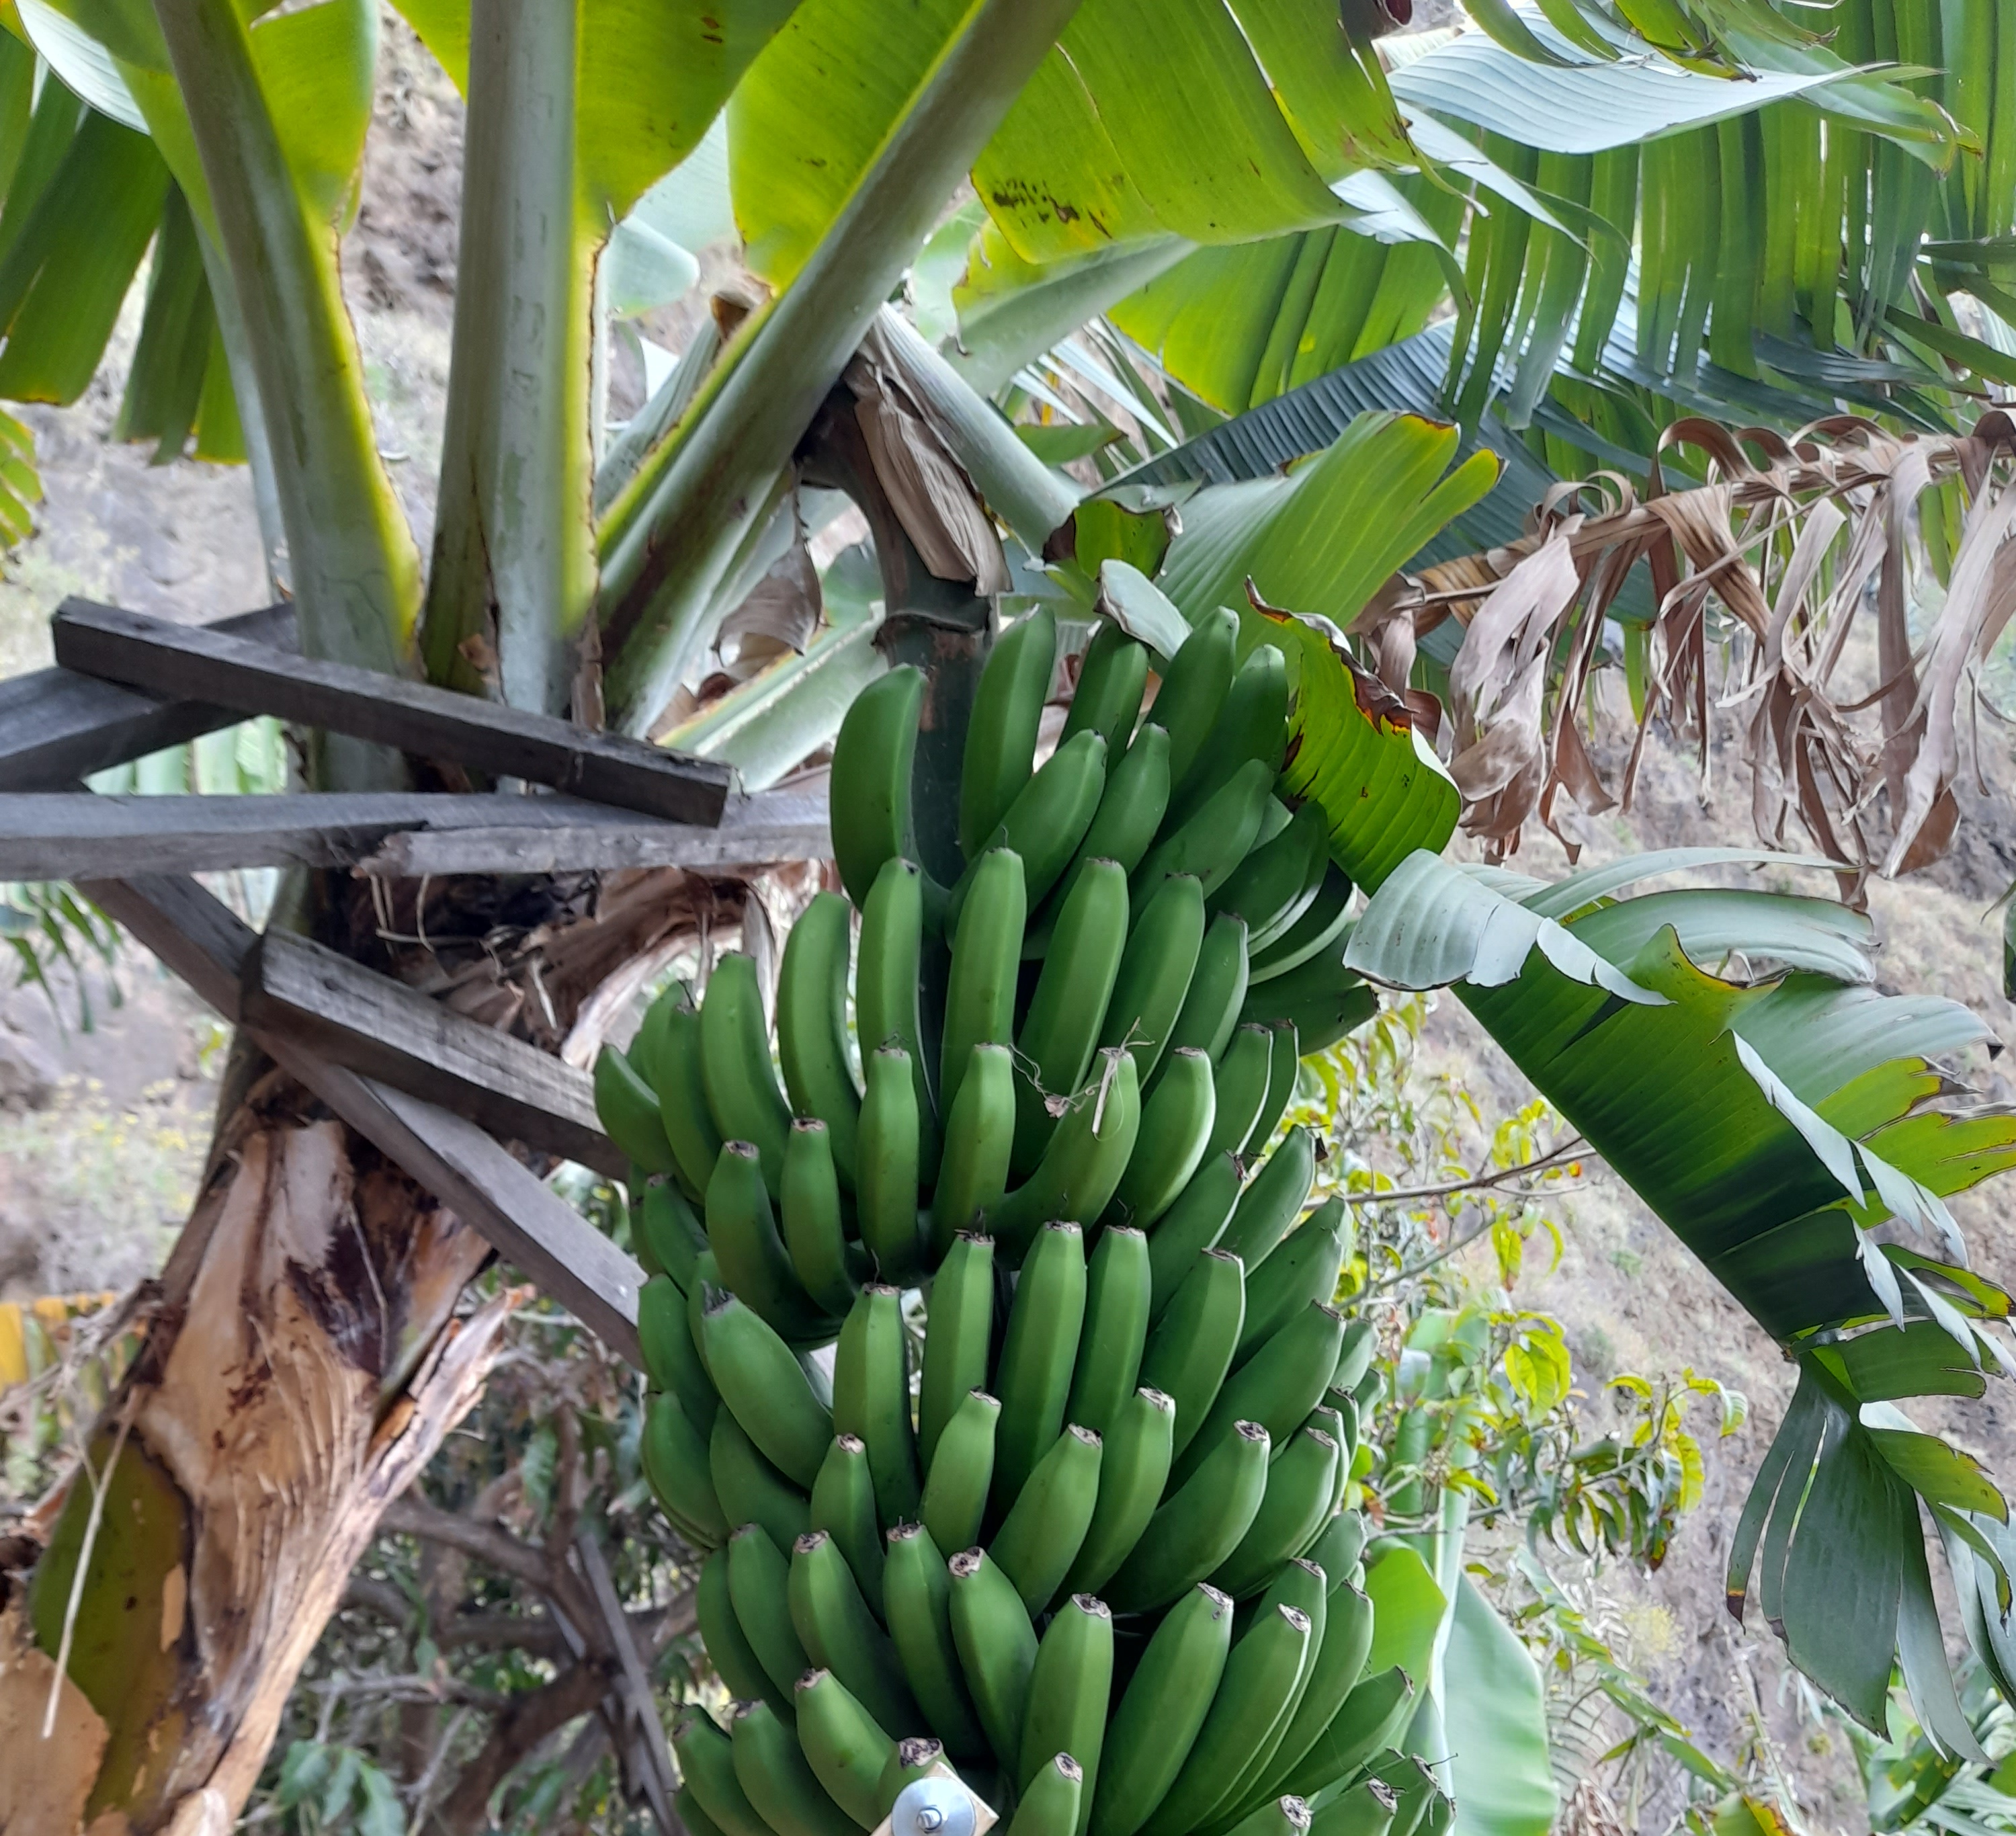
Label: Keep